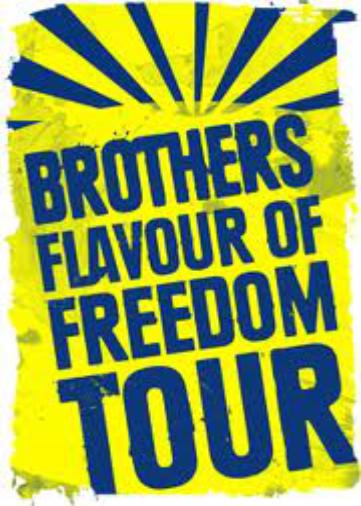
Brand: Brothers Cider
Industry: Food